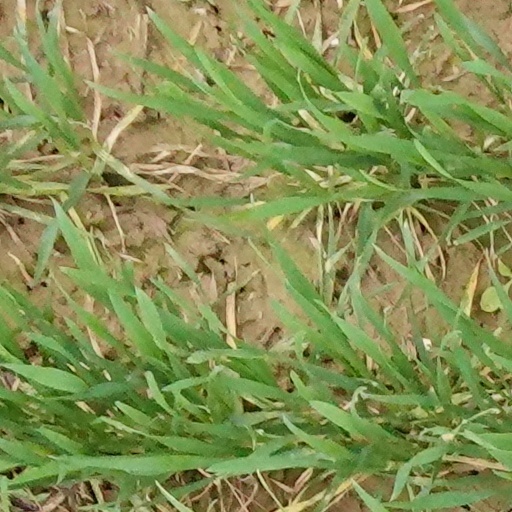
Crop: wheat